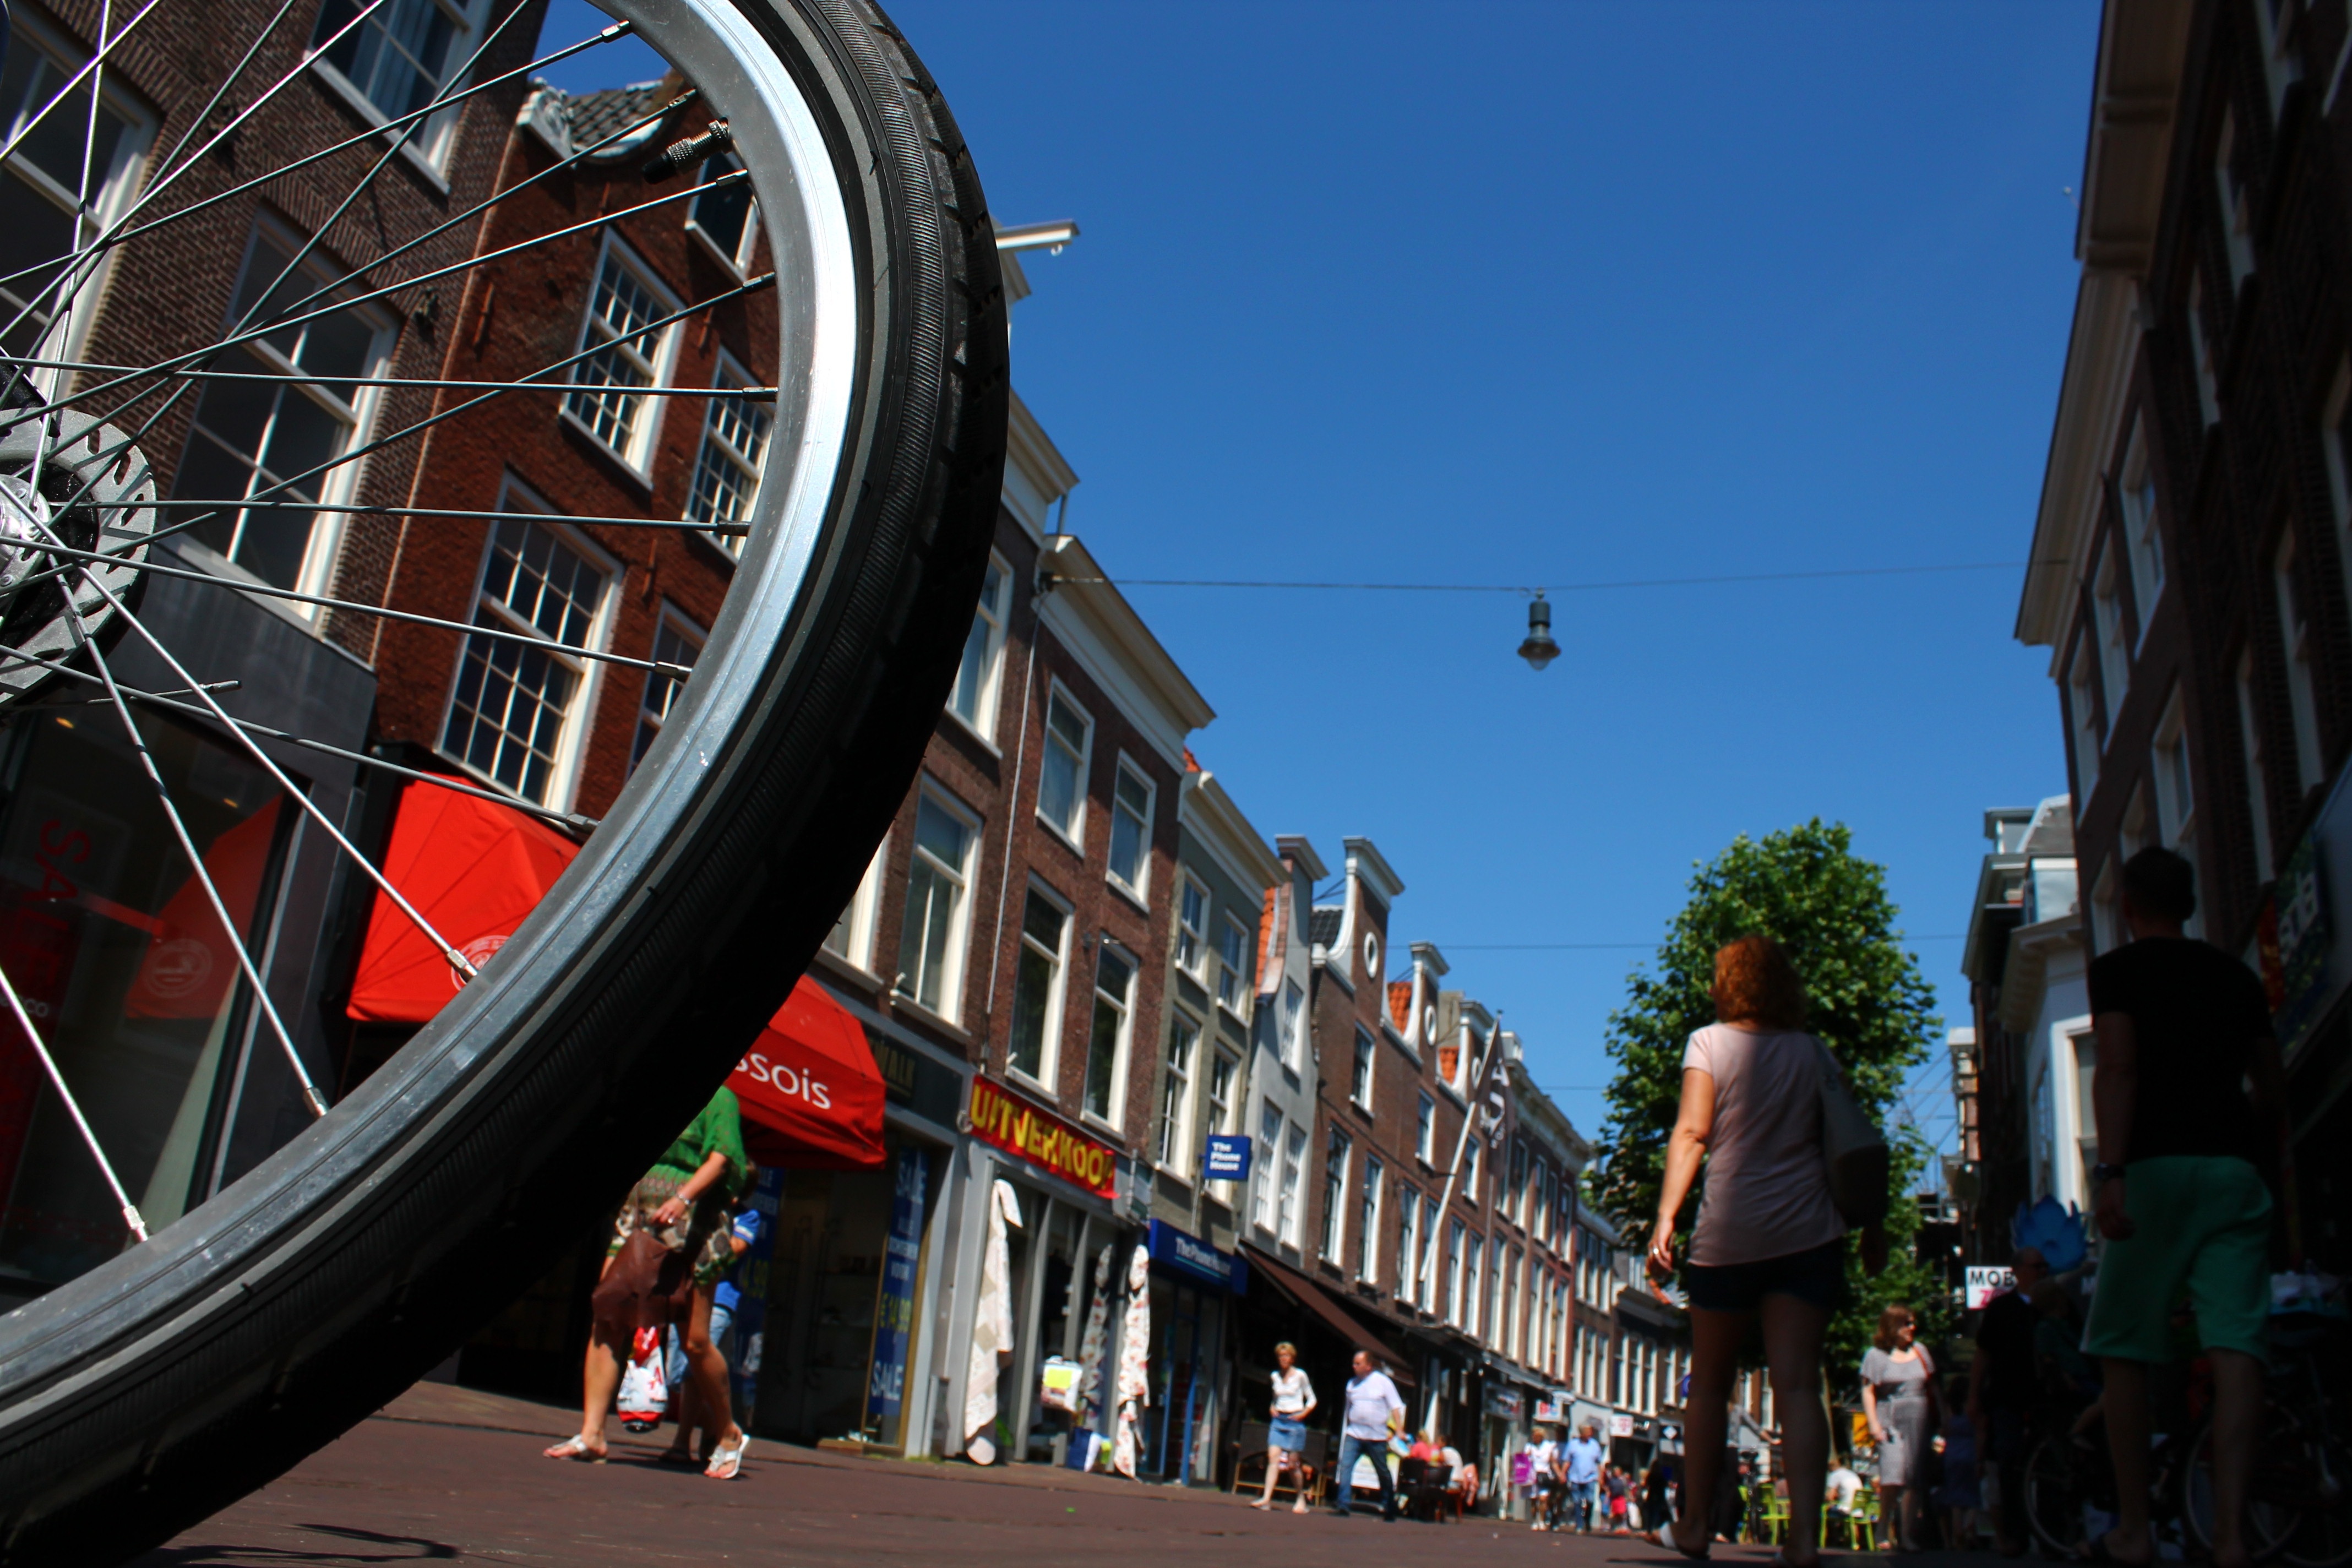
pedestrian, road, street, bike, city, cityscape, evening, holiday, holland, netherlands, infrastructure, center, zandvoort, mature, pedestrian zone, urban area, human settlement